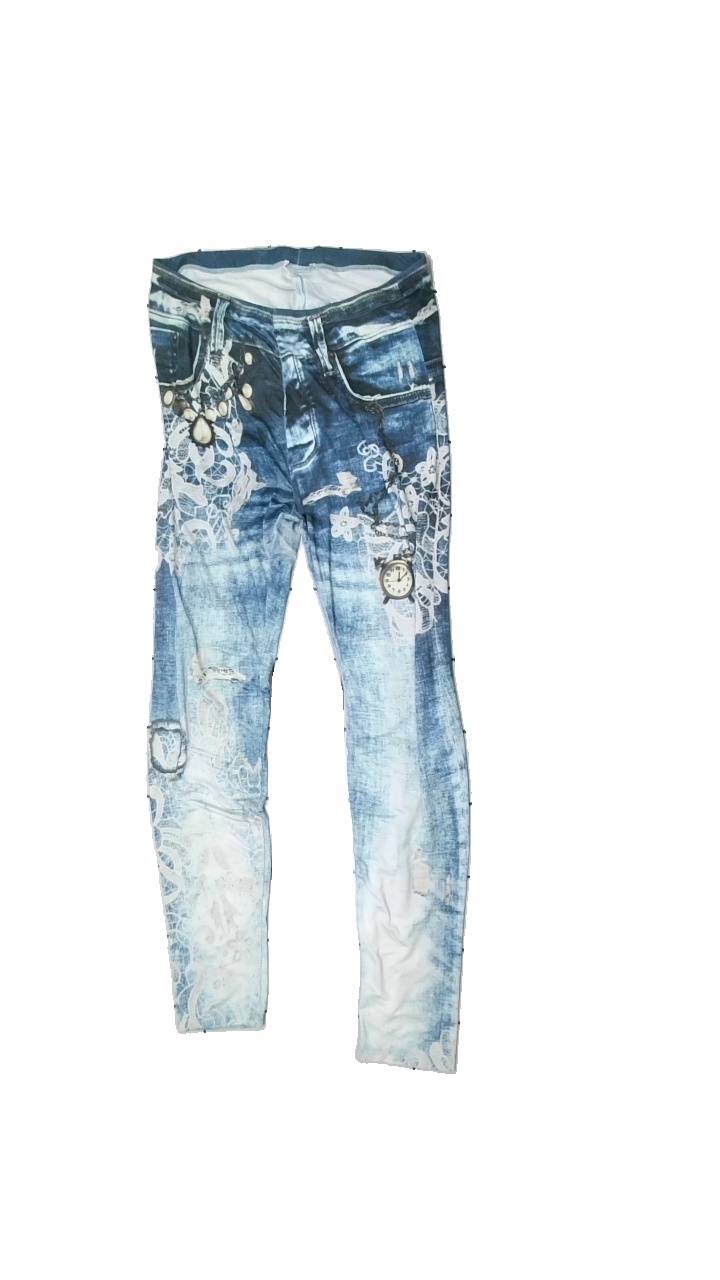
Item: Tights (Ladies)
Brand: Missing
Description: printed tights
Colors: Blue, White, Beige, Multicolor
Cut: Tight
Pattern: Other
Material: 100% Polyester
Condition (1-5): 2
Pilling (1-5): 4
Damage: damaged seams
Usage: Recycle
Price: <50